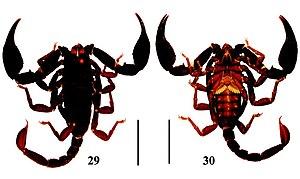
Euscorpiops puerensis
Euscorpiops puerensis est une espèce de scorpions de la famille des Euscorpiidae.